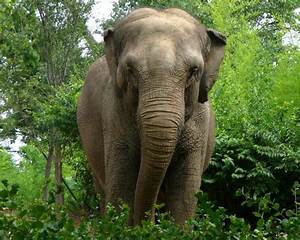
Label: elephant